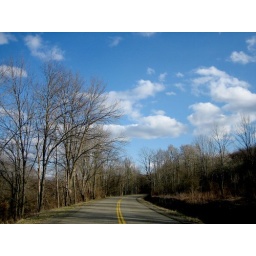
The sky is so blue in this photo.